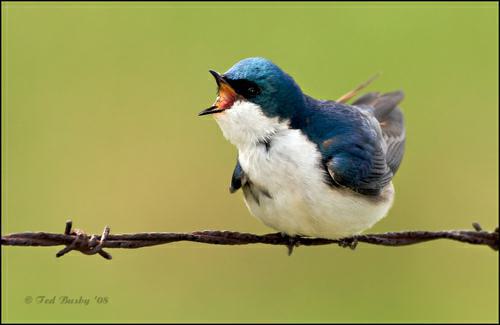
A photo of a tree swallow